Lady Bird Johnson Wildflower Center

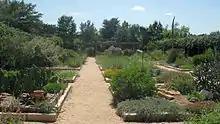
Native Texas plants at the Wildflower Center

The Lady Bird Johnson Wildflower Center at The University of Texas at Austin is the state botanical garden and arboretum of Texas. The center features more than 900 species of native Texas plants in both garden and natural settings and is home to a breadth of educational programs and events. The center is 284 acres and located 10 miles southwest of downtown Austin, Texas just inside the edge of the distinctive Texas Hill Country. It straddles both Edwards Plateau and Texas Blackland Prairies ecosystems.